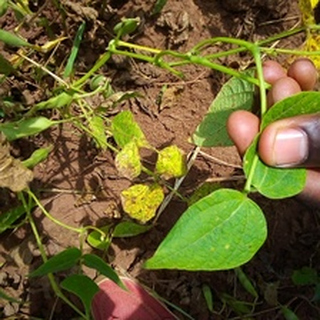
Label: bean_rust